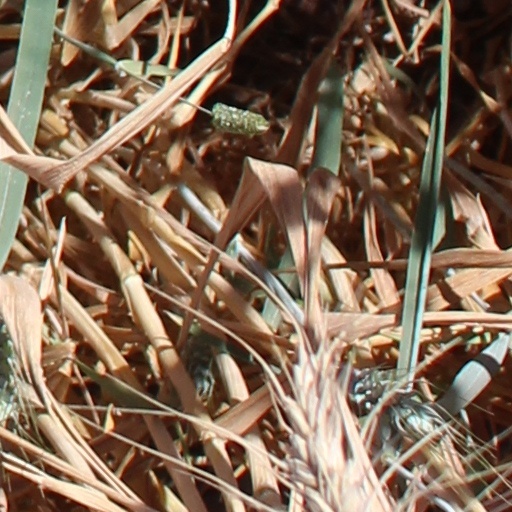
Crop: wheat